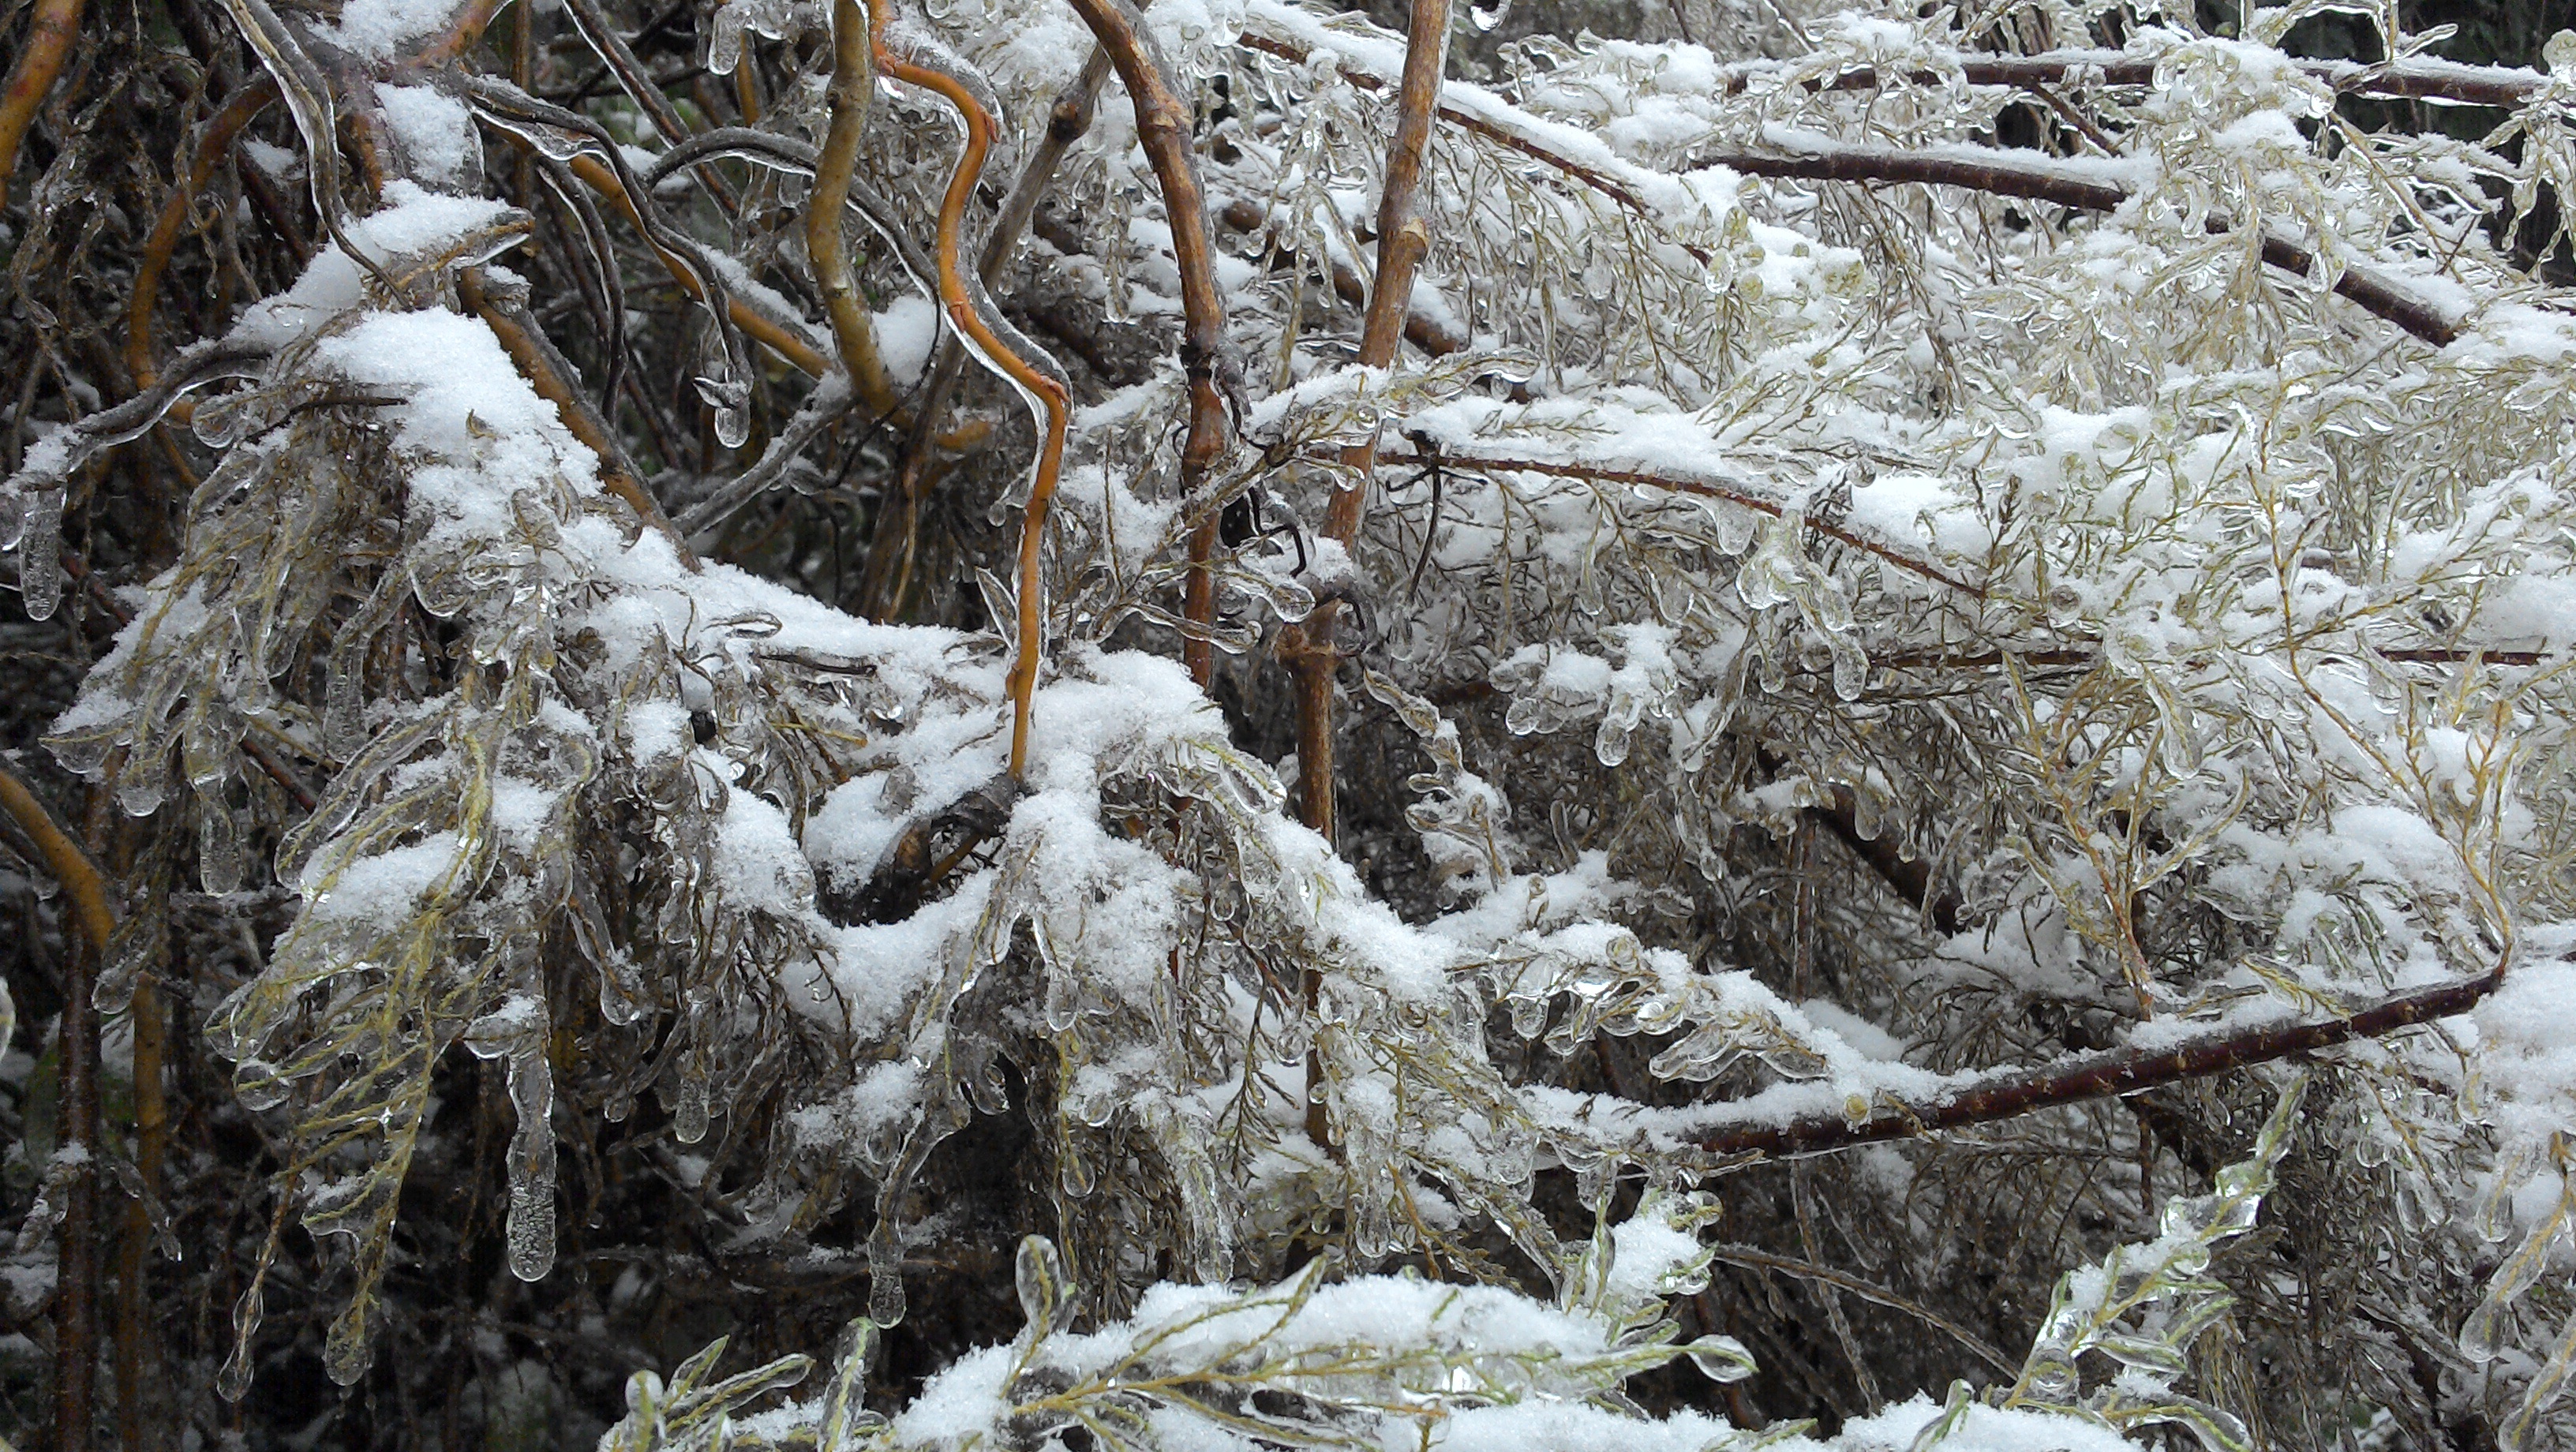
tree, forest, branch, snow, winter, frost, stream, ice, spring, weather, frozen, season, woodland, freezing, woody plant